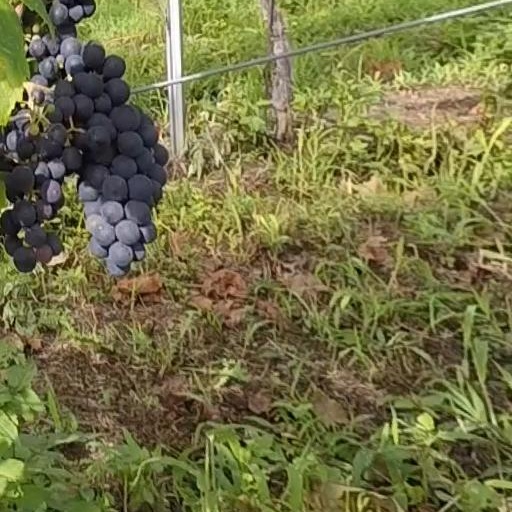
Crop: grape